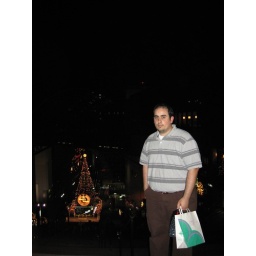
me in front of the lit kyoto train station tree